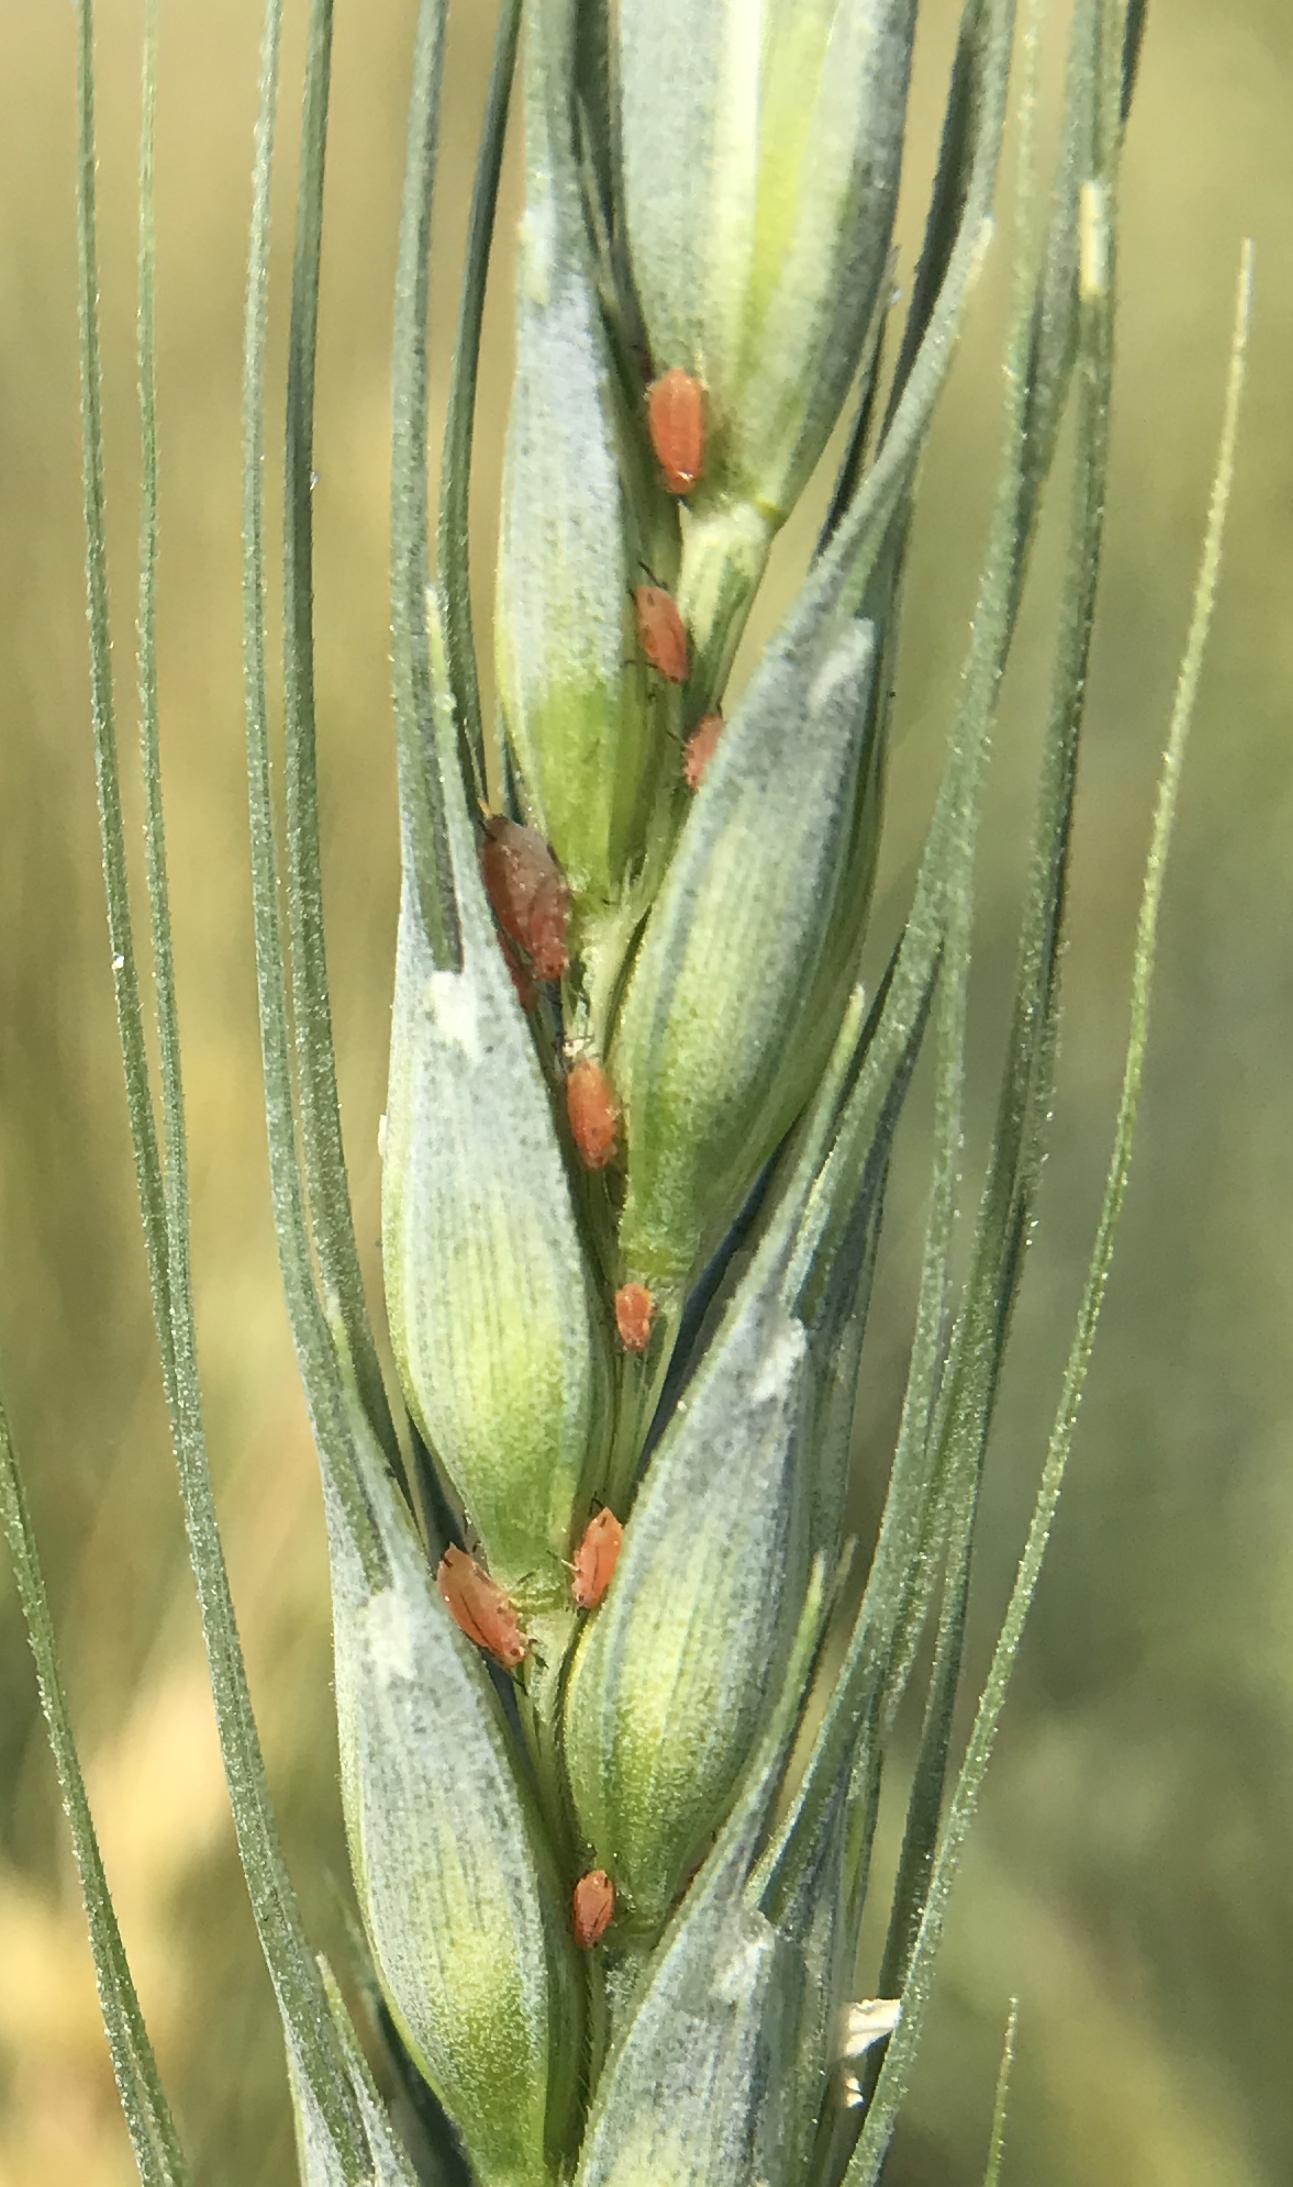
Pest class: english_grain_aphid